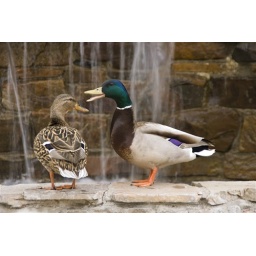
Because if its cold I'll wait! These ducks were outside the doctors office by the water fall.